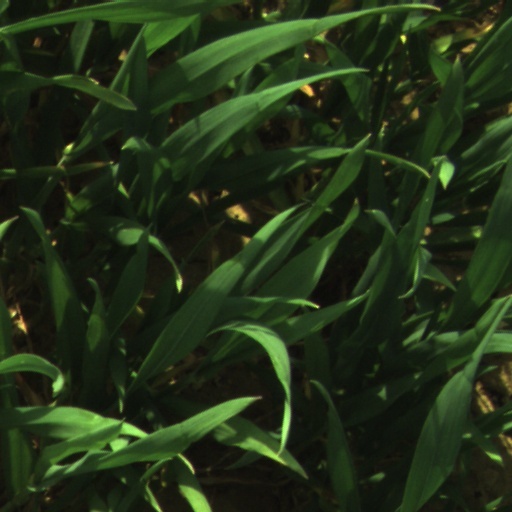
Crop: wheat